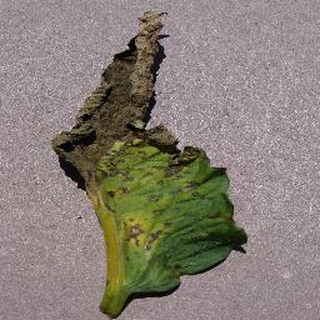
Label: tomato_septoria_leaf_spot